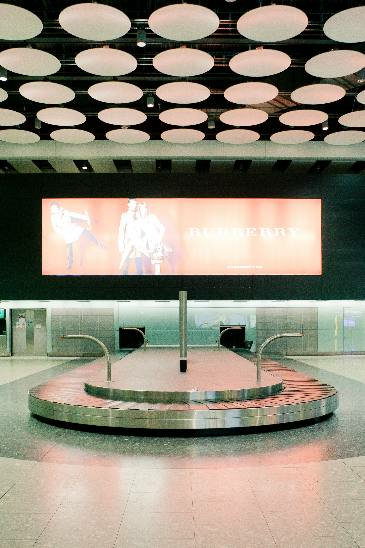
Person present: No